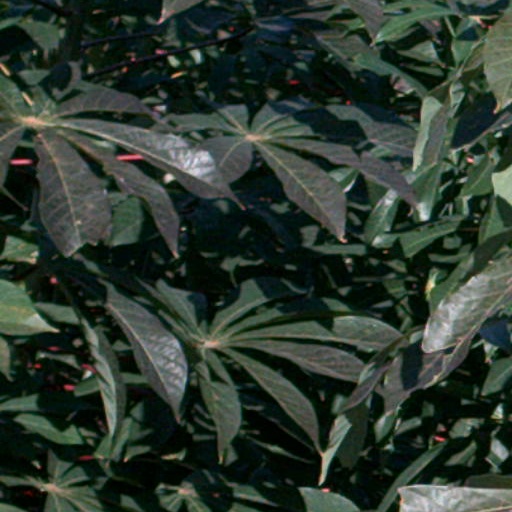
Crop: cassava